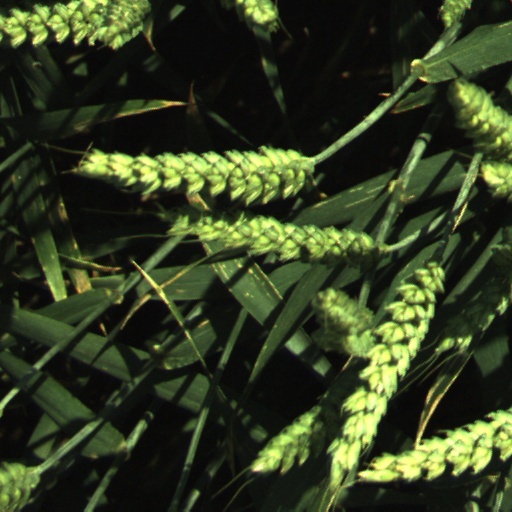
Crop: wheat